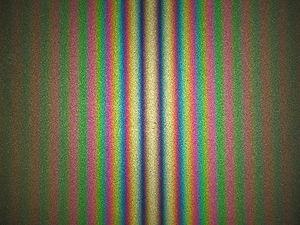
interféromètre de Michelson réglé en coin d'air éclairé par une lampe blanche
L'interféromètre de Michelson est un dispositif optique inventé par Albert Abraham Michelson et Edward Morley qui produit des interférences par division d'amplitude. Il est constitué essentiellement de deux miroirs et d'une lame semi-réfléchissante. Les deux configurations possibles d'utilisation sont la configuration en lame d'air et celle en coin d'air.
The Light est une œuvre musicale de Philip Glass composée en 1987 pour orchestre.